Joachim Gauck

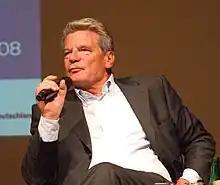
Gauck in 2008

On 2 October 1990, the day before the dissolution of the GDR, the People's Chamber elected him Special Representative for the Stasi Records. After the dissolution of the GDR the following day, he was appointed Special Representative of the Federal Government for the Stasi Records by President Richard von Weizsäcker and Chancellor Helmut Kohl. As such, he was in charge of the archives of the Stasi and tasked with investigating Communist crimes. In 1992, his office became known as the Federal Commissioner for the Stasi Records. He served in this position until 2000, when he was succeeded by Marianne Birthler.